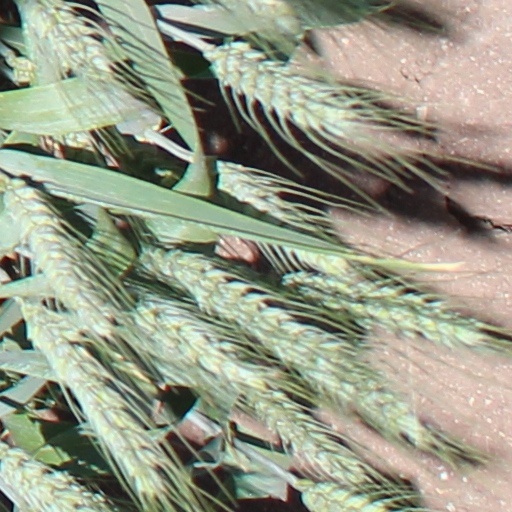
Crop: wheat